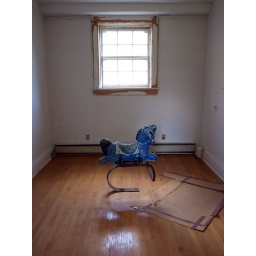
creepy empty house with a single kid's horse in one of the rooms